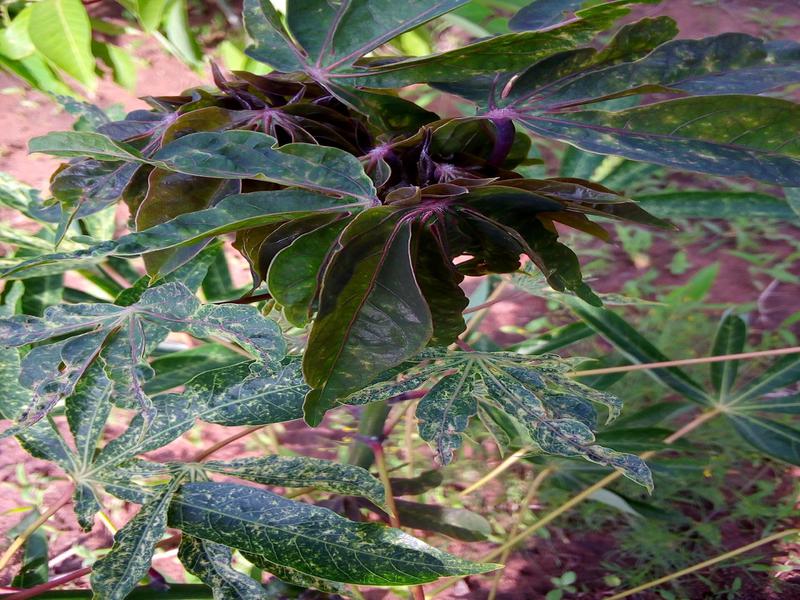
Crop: cassava
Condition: green_mottle